Muscle March

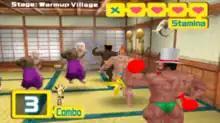
A screenshot of "Muscle March", showing the player (as Mr. Pedroso) performing the same pose as the hole.

"Muscle March" is an action game in which players control a bodybuilder trying to stop a thief that has stolen their bodybuilding friends' tub of protein powder. Players can select one of seven different flamboyant characters, which include the Russian Radimov; the top hat-wearing Spaniard, Mr. Pedroso; and a Norwegian polar bear. The differences between each character are cosmetic, and do not affect the gameplay itself depending on which one is chosen.